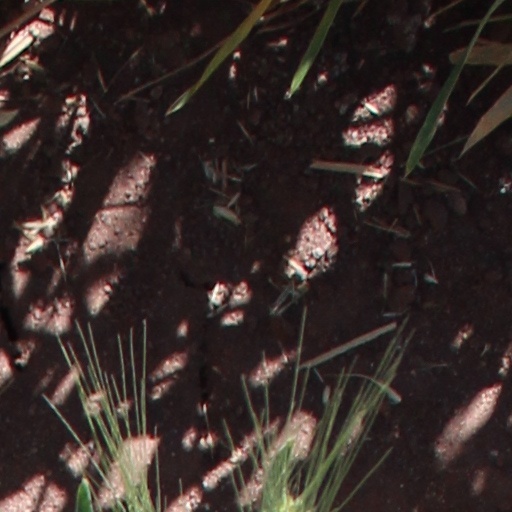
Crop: wheat